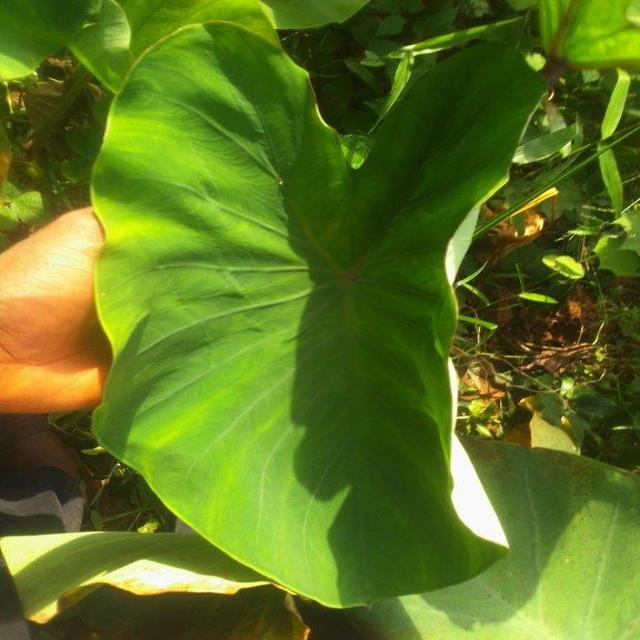
Label: Healthy